Reggie Cobb

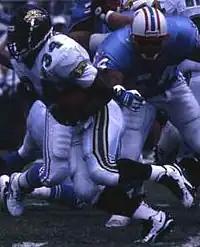
Cobb with the Jaguars in 1995

Reginald John Cobb (July 7, 1968 – April 20, 2019) was an American professional football player who was a running back for seven seasons in the National Football League (NFL). He played college football for the Tennessee Volunteers, leading the Southeastern Conference (SEC) in touchdowns his freshman year. A second-round selection in the 1990 NFL draft, he initially played for the Tampa Bay Buccaneers, registering his best season in 1992 when he rushed for over a thousand yards and scored nine touchdowns. He was later a member of the inaugural roster of the Jacksonville Jaguars.